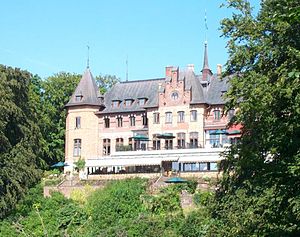
Sofiero slot
Sofiero Slot i 2002
Sofiero er et slot i Helsingborg i det vestlige Skåne. Slottet ligger cirka 5 kilometer nord for byens centrum ved kysten med udsigt over Øresund og til Sjælland. Slottet er omgivet af en stor slotshave. I slotshaven findes cirka 10.000 rododendronbuske af 500 forskellige sorter.